Parker Road–Charlotte River Bridge

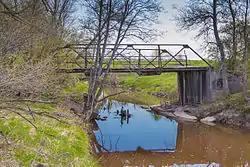

The Parker Road–Charlotte River Bridge, also known as the 10 Mile Road–Charlotte River Bridge, is a bridge building located on Parker Road (now East 10-Mile Road) over the Charlotte River in Bruce Township, Michigan. It was listed on the National Register of Historic Places in 2000.